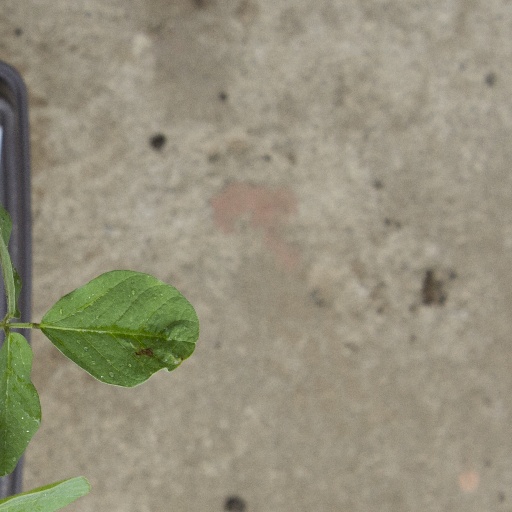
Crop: soybean